Jacques de Vaucanson

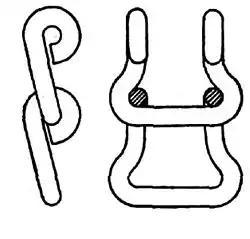
Vaucanson's chain

In 1741 de Vaucanson was appointed by Cardinal Fleury, chief minister of Louis XV, as inspector of the manufacture of silk in France. He was charged with undertaking reforms of the silk manufacturing process. At the time, the French weaving industry had fallen behind that of England and Scotland. During this time, Vaucanson promoted wide-ranging changes for automation of the weaving process. In 1745, he created the world's first completely automated loom, drawing on the work of Basile Bouchon and Jean Falcon. Vaucanson was trying to automate the French textile industry with punch cards – a technology that, as refined by Joseph-Marie Jacquard more than a half-century later, would revolutionize weaving and, in the twentieth century, would be used to input data into computers and store information in binary form. His proposals were not well received by weavers, however, who pelted him with stones in the street and many of his revolutionary ideas were largely ignored.